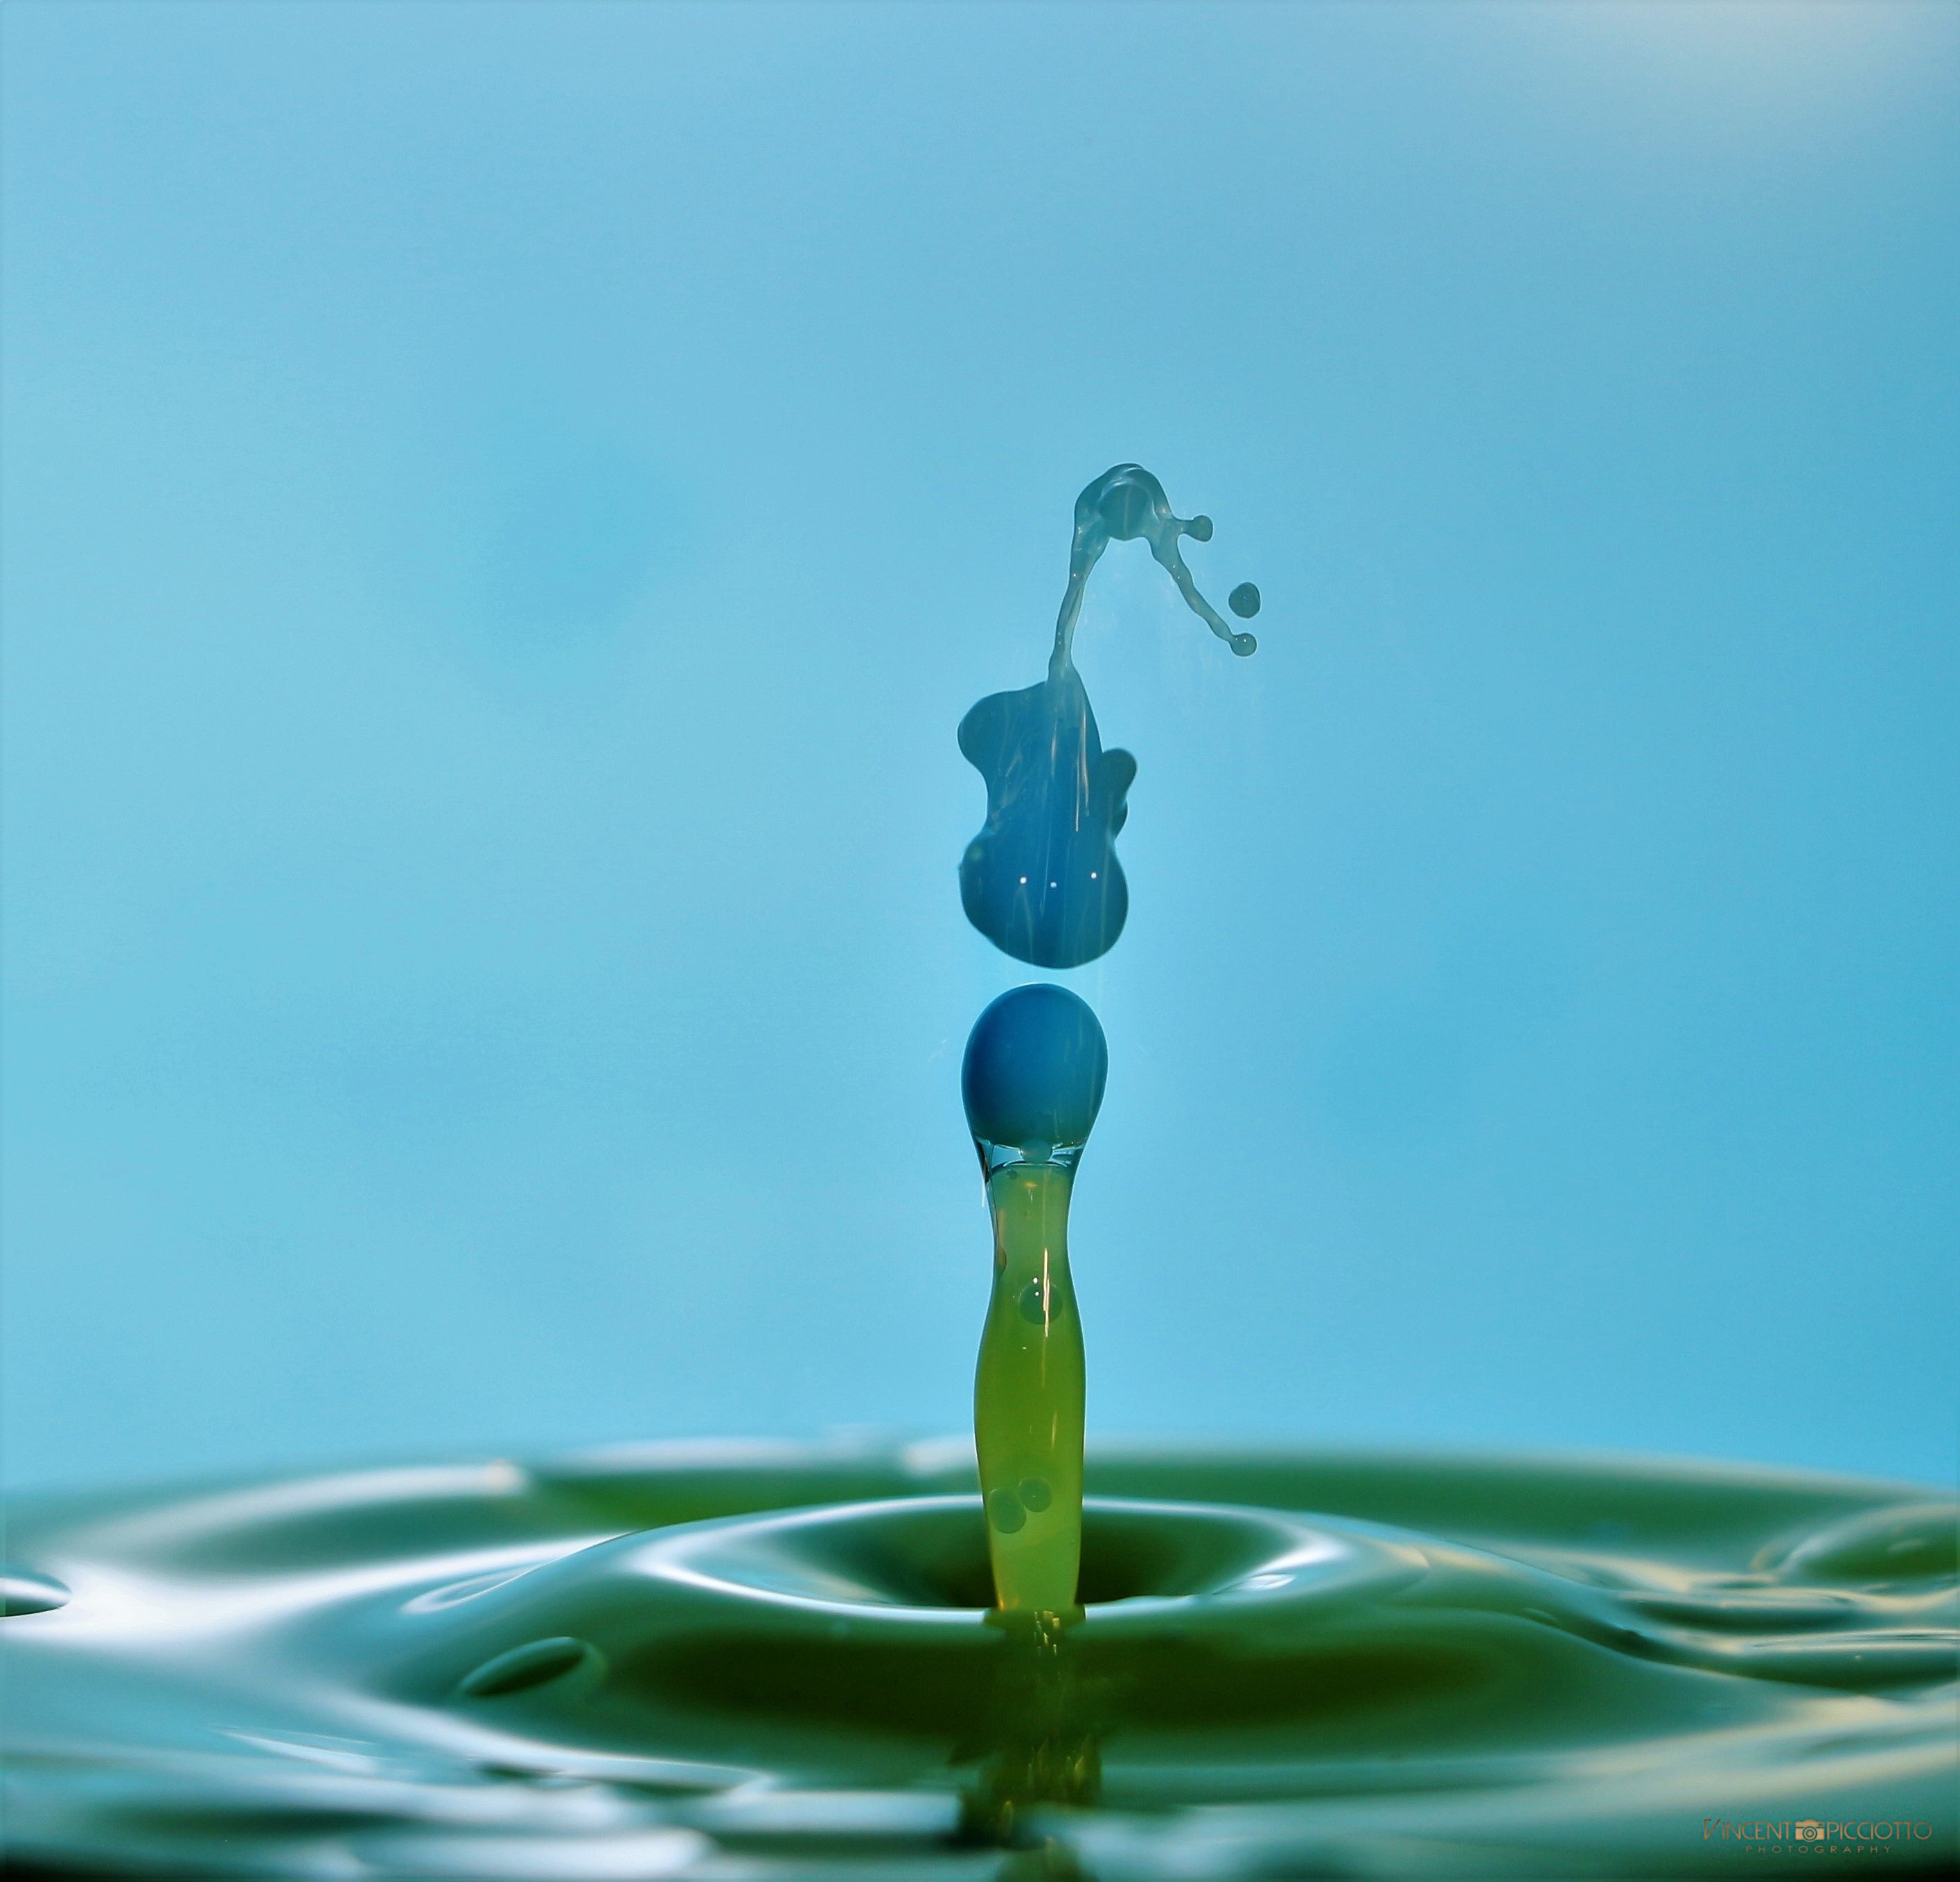
Liquid Droplets.
The photo shows a droplet of colored liquid coming out from a shiny surface, colliding with another droplet, against a soft blurry background.
A close up shot in clear lighting captures a droplet of liquid colliding with another water droplet, both emerging from a shiny surface of the liquid. The soft colors of the photo give a cool and calm atmosphere.
Labels: Droplet, Outdoors, Water, Nature, Ripple, Animal, Mammal, Liquid, background, Droplets
Camera: Canon Canon EOS 700D
Lens: 1.0 mm, Canon EF-S18-135mm f/3.5-5.6 IS STM
Aperture: F5.6
Exposure: 1/200 sec
ISO: 100
Focal length: 64.0 mm